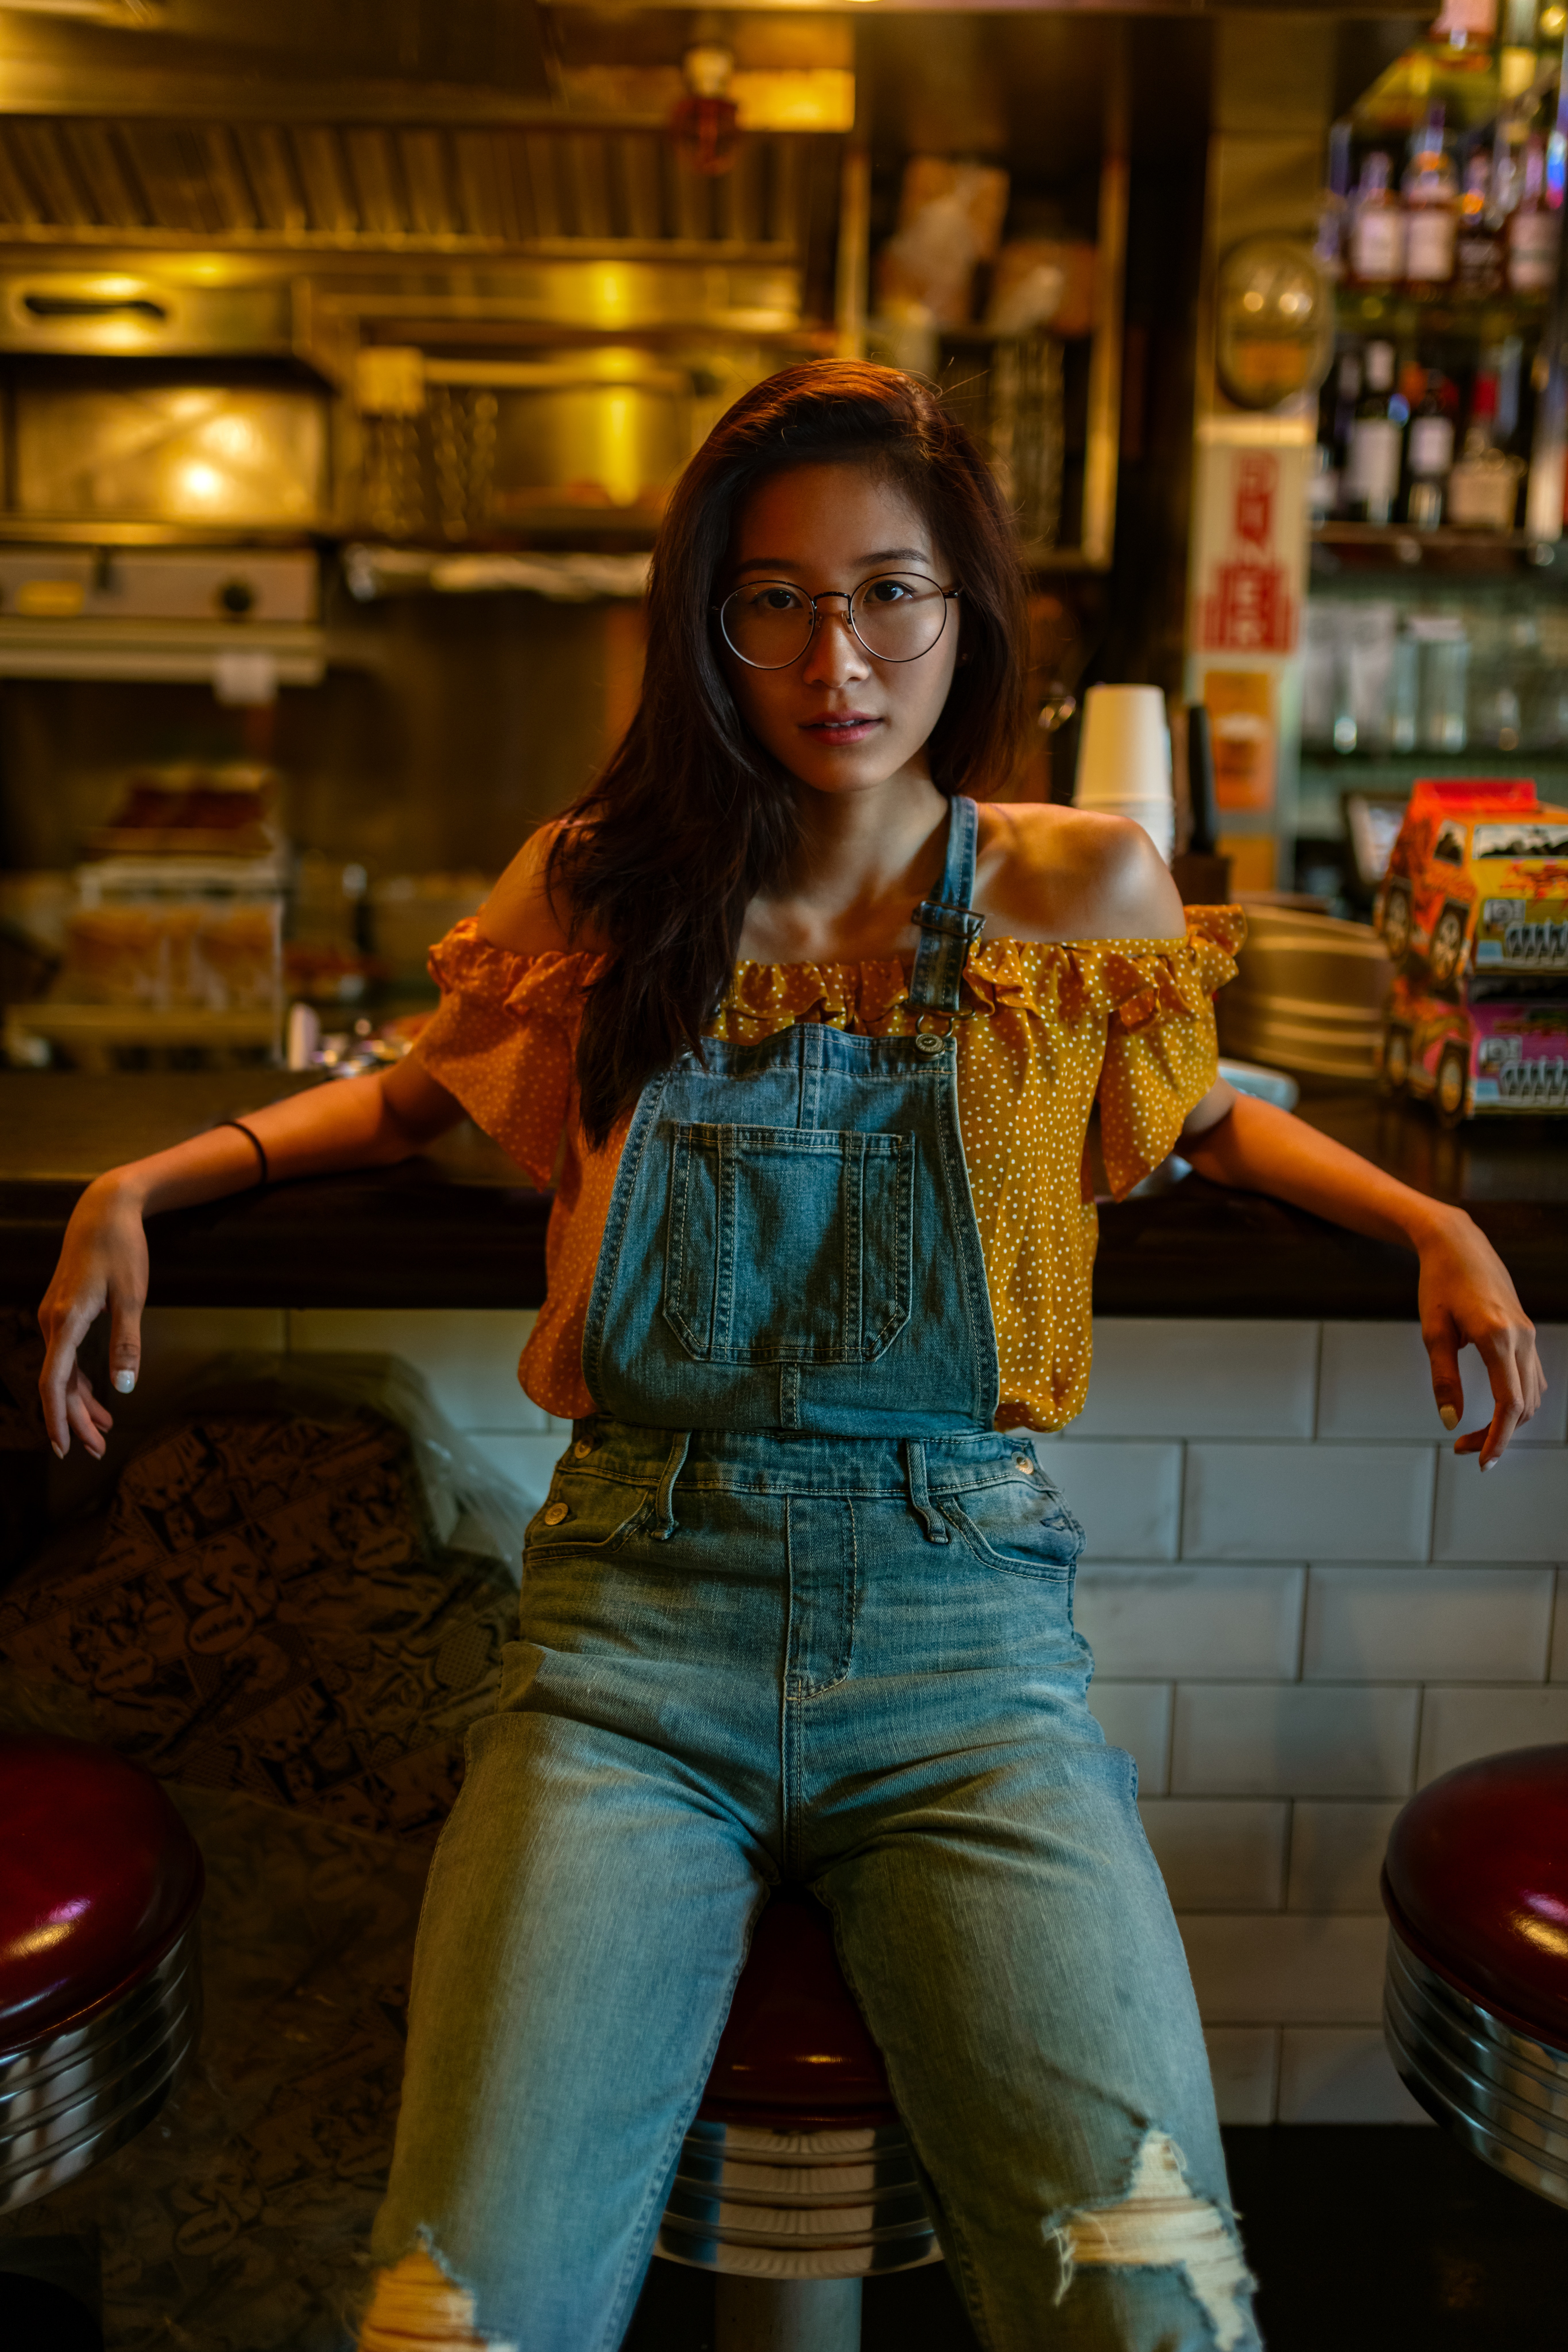
jeans, denim, fun, drink, smile